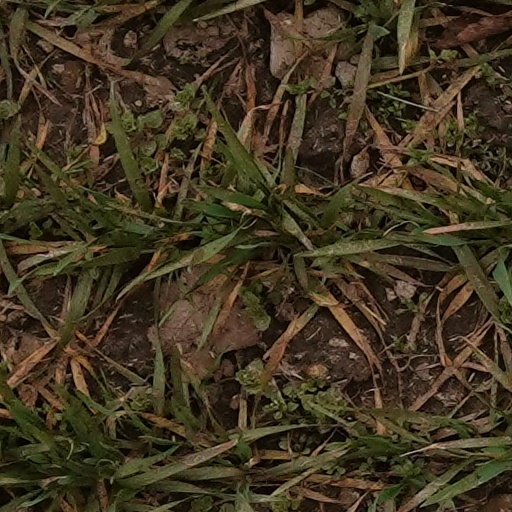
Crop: wheat